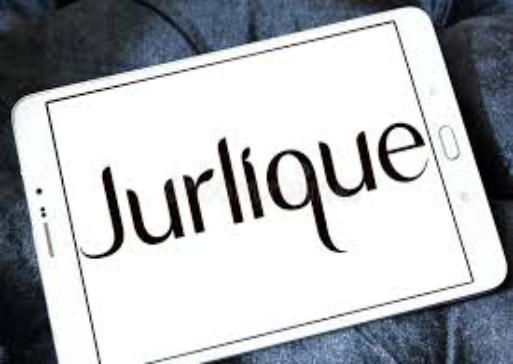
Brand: jurlique
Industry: Necessities